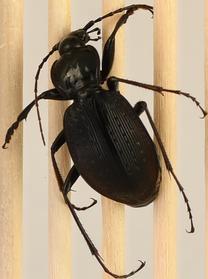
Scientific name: Carabus goryi
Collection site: Great Smoky Mountains National Park NEON (GRSM), plot GRSM_022